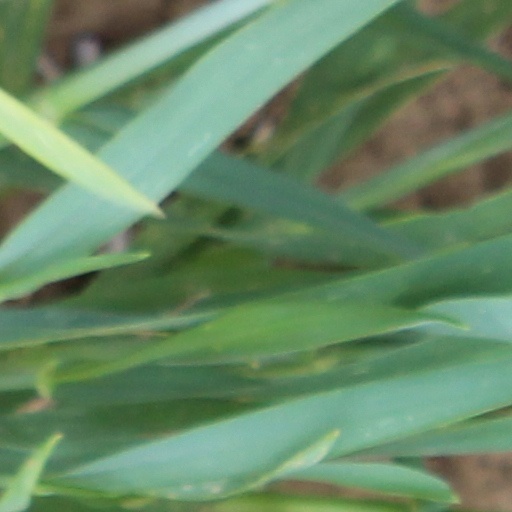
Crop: wheat